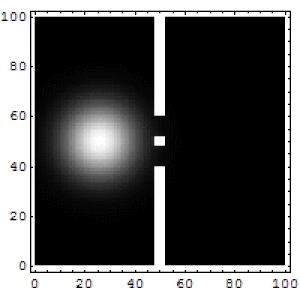
Auteur
La physique quantique est l'appellation générale d'un ensemble de théories physiques nées au XXᵉ siècle qui décrivent le comportement des atomes et des particules et permettent d'élucider certaines propriétés du rayonnement électromagnétique.
En mathématiques, en analyse numérique, la méthode de Crank-Nicolson est un algorithme simple permettant de résoudre des systèmes d'équations aux dérivées partielles. Cette méthode utilise les différences finies pour approcher une solution du problème : elle est numériquement stable et quadratique pour le temps. On peut facilement la généraliser à des problèmes à deux ou trois dimensions.
Les fentes de Young désignent en physique une expérience qui consiste à faire interférer deux faisceaux de lumière issus d'une même source, en les faisant passer par deux petits trous percés dans un plan opaque. Cette expérience fut réalisée pour la première fois par Thomas Young en 1801 et permit de comprendre le comportement et la nature de la lumière. Sur un écran disposé en face des fentes de Young, on observe un motif de diffraction qui est une zone où s'alternent des franges sombres et illuminées.